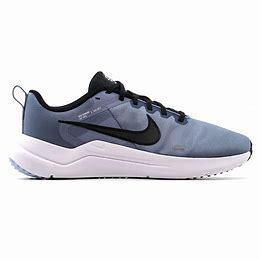
Brand: Nike
Model: Downshifter 12